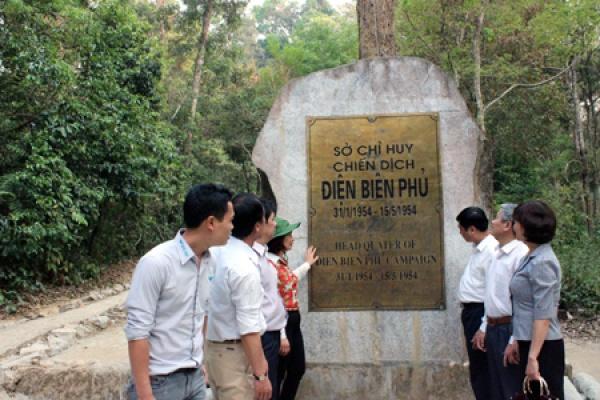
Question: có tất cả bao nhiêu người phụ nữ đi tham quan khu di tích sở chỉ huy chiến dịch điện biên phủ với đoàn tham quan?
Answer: hai người